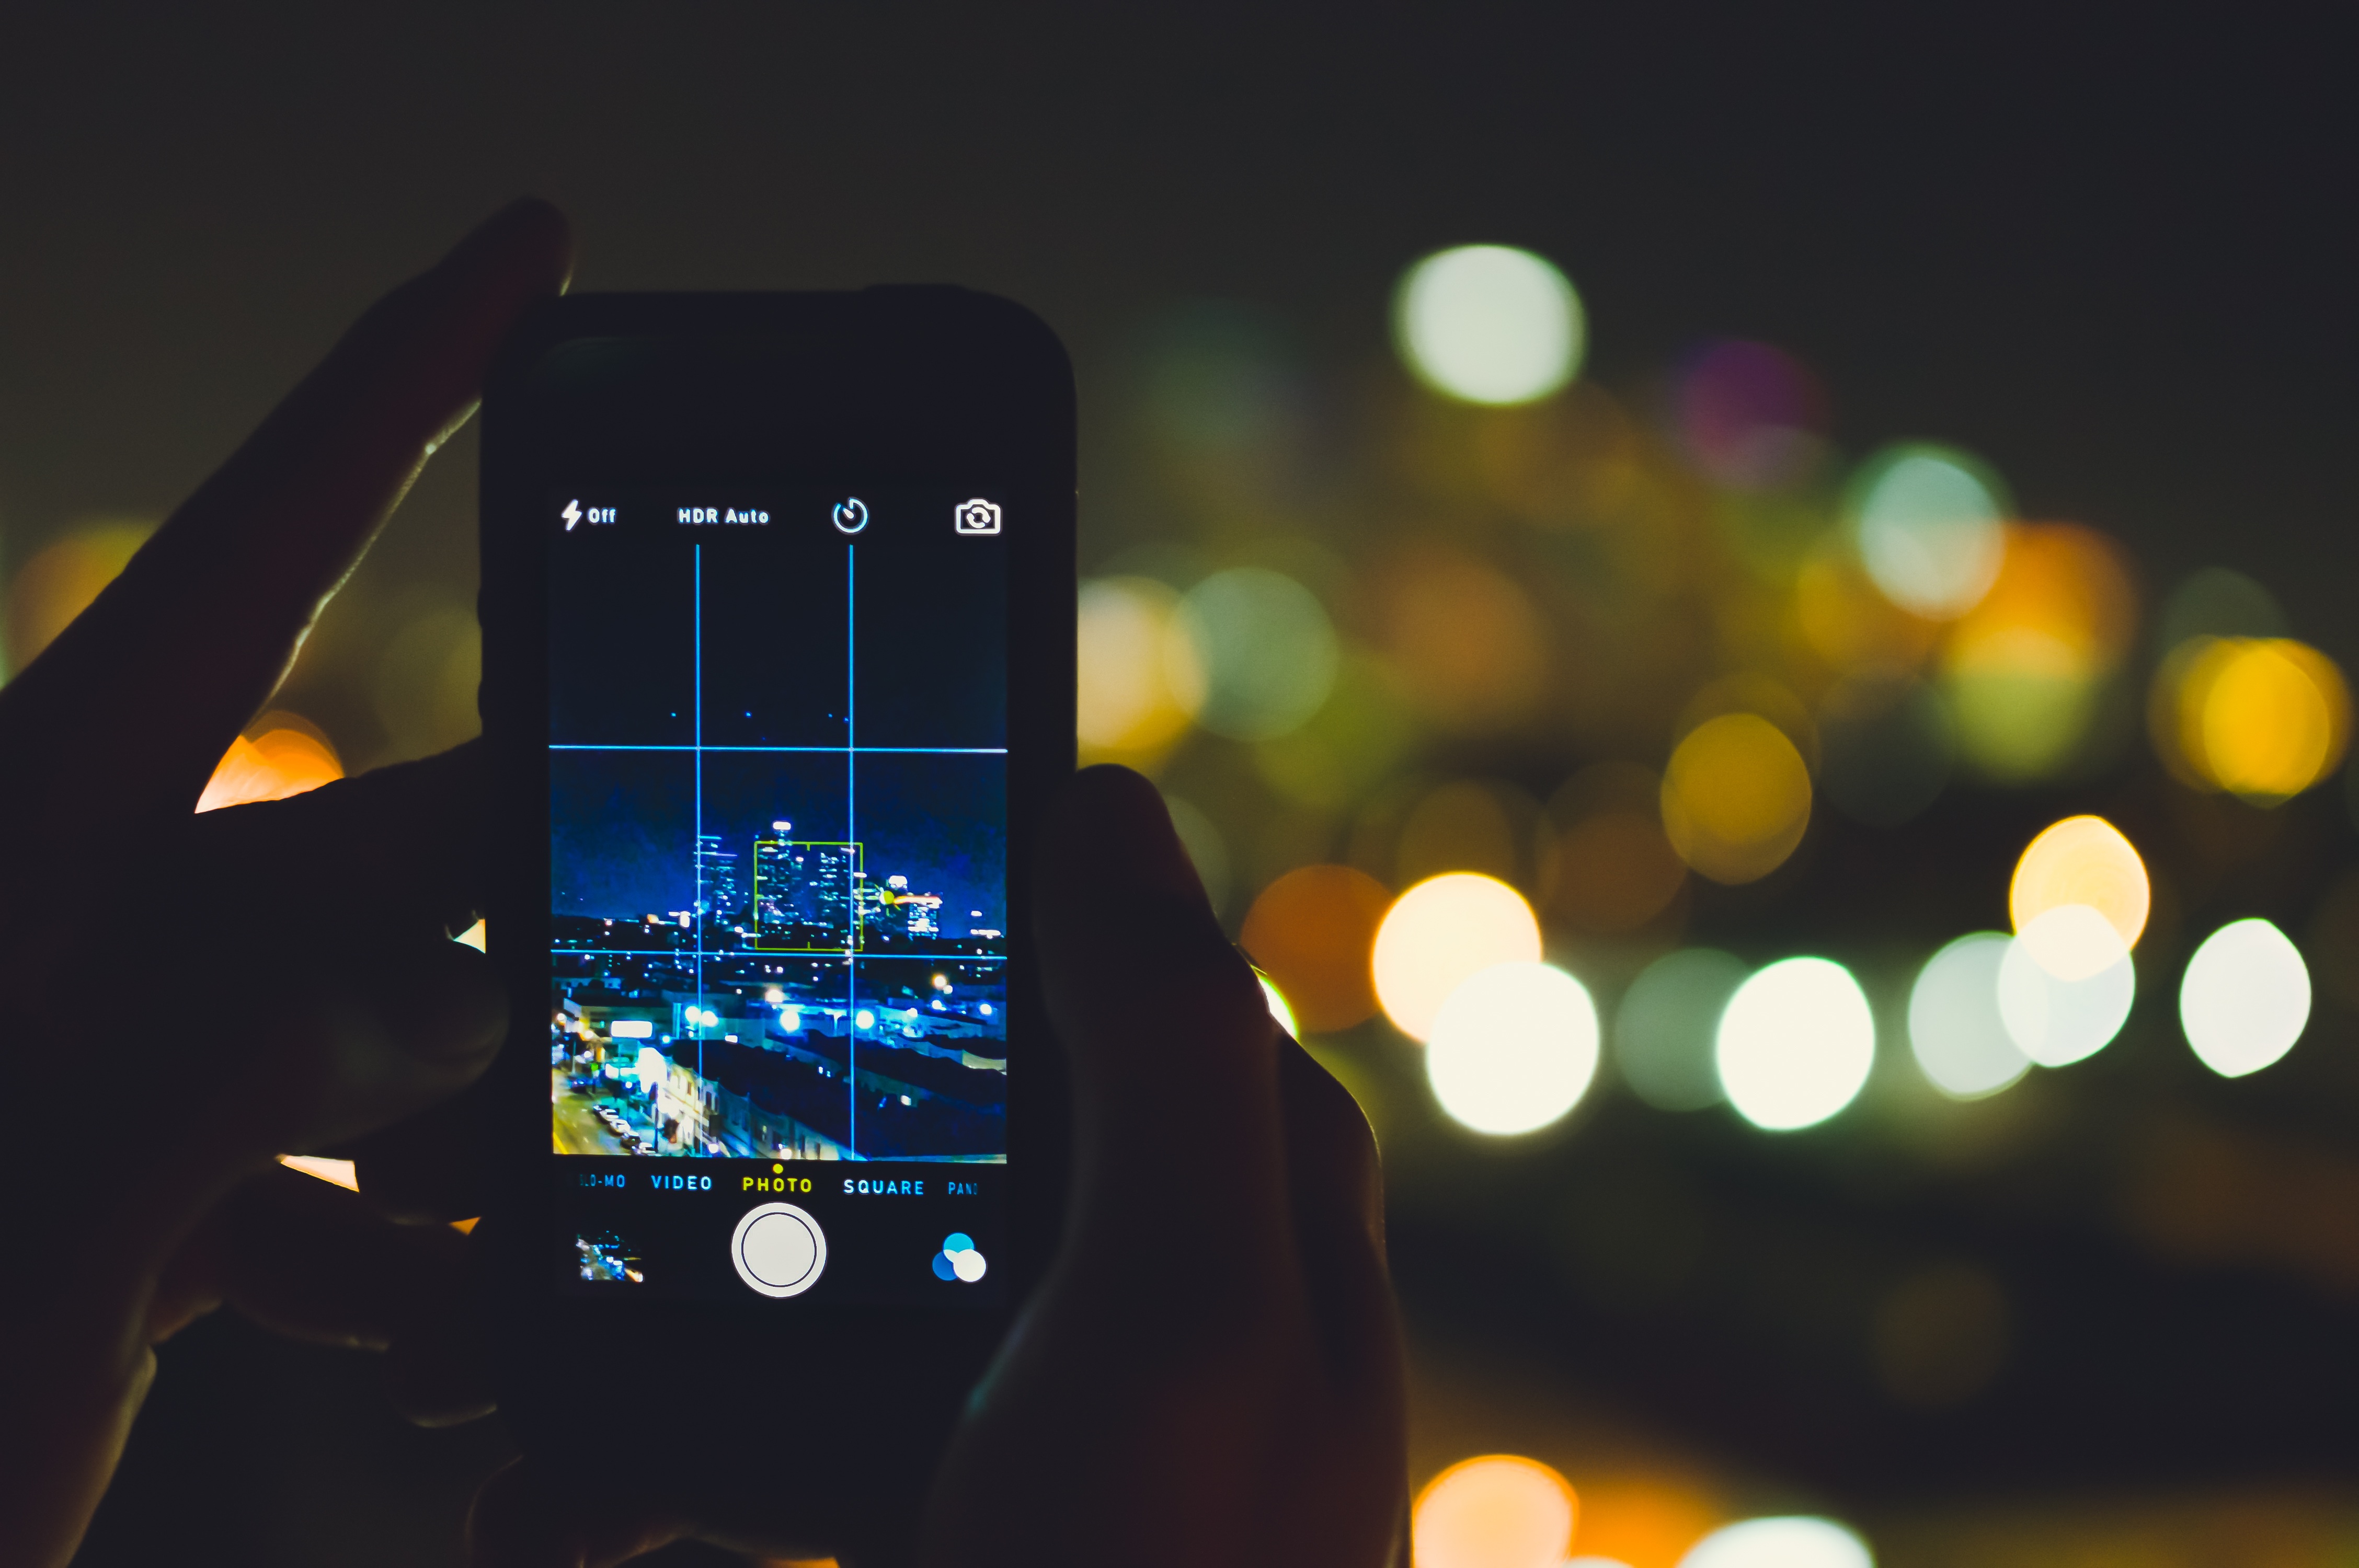
iphone, light, night, camera, sunlight, reflection, phone, color, darkness, yellow, lighting, cell phone, shape, atmosphere of earth, computer wallpaper